Tom Jervis

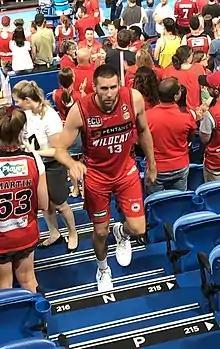
Jervis in February 2019

Thomas Lachlan Jervis (born 4 February 1987) is an Australian professional basketball player who last played for the Rockingham Flames of the NBL1 West. He played college basketball for Bevill State Community College and Troy University in the United States before debuting in the National Basketball League (NBL). He won two NBL championships with the Perth Wildcats between 2013 and 2016. After two seasons with the Brisbane Bullets, Jervis returned to the Wildcats in 2018 and won his third championship. He retired from basketball in 2019 but made a comeback in January 2021 to re-join the Wildcats. Jervis is also well known for his time spent in the State Basketball League (SBL) with the East Perth Eagles, having played for them every year between 2009 and 2016, helping them win their maiden championship in 2014.